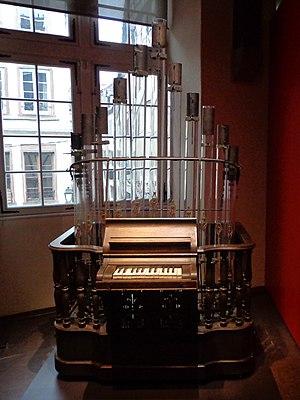
Pyrophone ou ""orgue à gaz"", instrument de musique construit en 1876 (quand l'Alsace était allemande) par Frédéric Kastner (1852-1882)